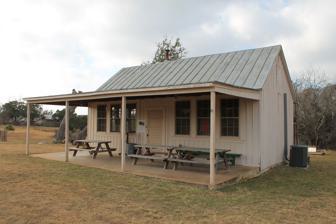
Building: Wrede School (Gillespie County, Texas)
Country: United States of America
Year built: 1896
United States historic place Wrede School U.S. National Register of Historic Places Wrede School Wrede School Show map of Texas Wrede School Show map of the United States Nearest city Fredericksburg, Texas Coordinates 30°13′58″N 98°54′34″W / 30.23278°N 98.90944°W / 30.23278; -98.90944 Area 3.4 acres (1.4 ha) Built 1896 ( 1896 ) NRHP reference No. 05000519 Added to NRHP June 1, 2005 Wrede School is located at 3929 S. State Highway 16 , Fredericksburg , Gillespie County, Texas . It was first built in 1896. The school district was consolidated with Fredericksburg Independent School District in 1960. The schoolhouse now serves as a community center. It was added to the National Register of Historic Places in Texas on June 1, 2005. Community background The land on which the schoolhouse sits was owned by Friedrich Wilhelm von Wrede Jr (1820–?) who was born in Germany. Friedrich Jr. first came to Texas as a teenager with his family in 1836. He returned alone to Germany in 1843, but came back to Texas in 1844 as Adelsverein secretary to Prince Carl of Solms-Braunfels . He helped settle New Braunfels , and was one of the group who accompanied John O. Meusebach on the trip to make the 1847 Meusebach–Comanche Treaty . Wrede remained in Fredericksburg to establish a business enterprise. From 1850–1851, he served as County Clerk of Gillespie County . He married Sophie Bonzano, and the first four of their children were born in Fredericksburg. During the Civil War , Wrede served in the Gillespie Rifles, Thirty-first Brigade, under Captain Charles H. Nimitz, grandfather of Fleet Admiral Chester Nimitz . In 1865, the Wrede family returned to Germany. Friedrich Wilhelm von Wrede Sr. (1786–1845) was the author of Lebensbilder aus den vereinigten Staaten von Nordamerika und Texas (Sketches of life in the United States of North America and Texas) first published in 1844 and later reprinted in English in 1970. The book was influential in persuading prospective German colonists to emigrate to Texas. He was a manager of Nassau Plantation . He and botanist Oscar von Claren were scalped and murdered in 1845 by Indians while camped near Austin . School The first schoolhouse was constructed in 1896, from lumber hauled in from Comfort . The water supply was a hand dug well. The first school session opened with forty-six students on October 15, 1896. The Pedernales school and Bear Creek school were combined with Wrede in 1949. During its peak enrollment period in the 1950s, two teachers served fifty-three students. Teacher salary spanned the $28 a month paid in 1896 to upwards of $288 by 1959. Over its sixty-four year history, twenty-four teachers served the student body. Unusual for a community where only German was spoken in homes, speaking the German language on the school grounds was not allowed. The school was consolidated with Fredericksburg Independent School District in 1960. Currently, the school is used as a community center and serves as a polling place during elections. The Friends of Gillespie County Country Schools has included Wrede in their preservation efforts. Wrede school was added to the National Register of Historic Places in Texas on June 1, 2005. See also National Register of Historic Places portal Texas portal National Register of Historic Places listings in Gillespie County, Texas References